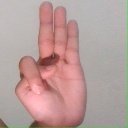
अक्षर: भ